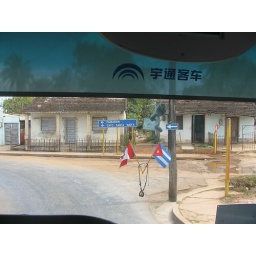
All signs point left....left we shall go. Notice the telephone pole is in the road not the sidewalk.